William Mulholland

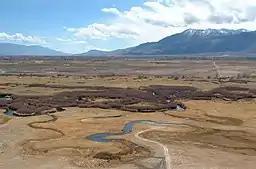
The remains of Owens River at Bishop Tuff: In 1913, the watercourse was diverted for irrigation and drinking water in Los Angeles.

Mulholland envisioned Los Angeles growing much larger. The limiting factor to its growth was its water supply, because it has a semiarid climate with unreliable rainfall. "If you don't get the water, you won't need it," Mulholland famously remarked.